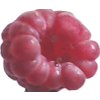
Label: raspberry